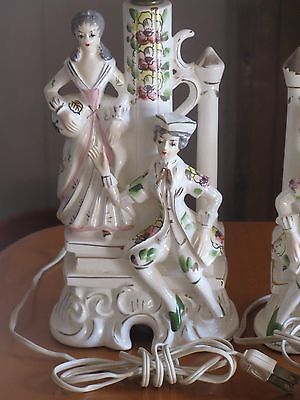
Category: lamp